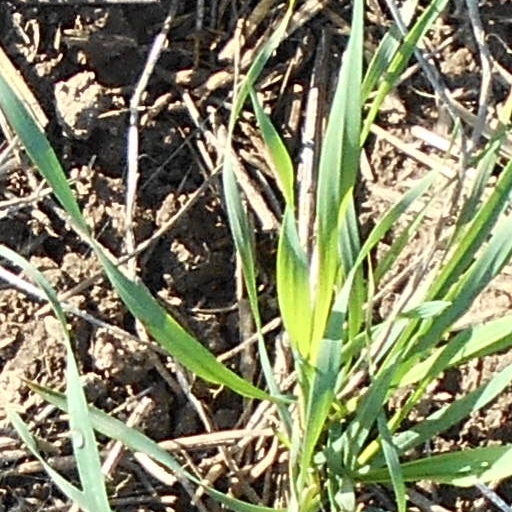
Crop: wheat